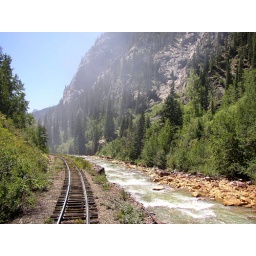
We road the Parlor Car and had the best view other than the engineer in the locomotive. Animas river on the right.